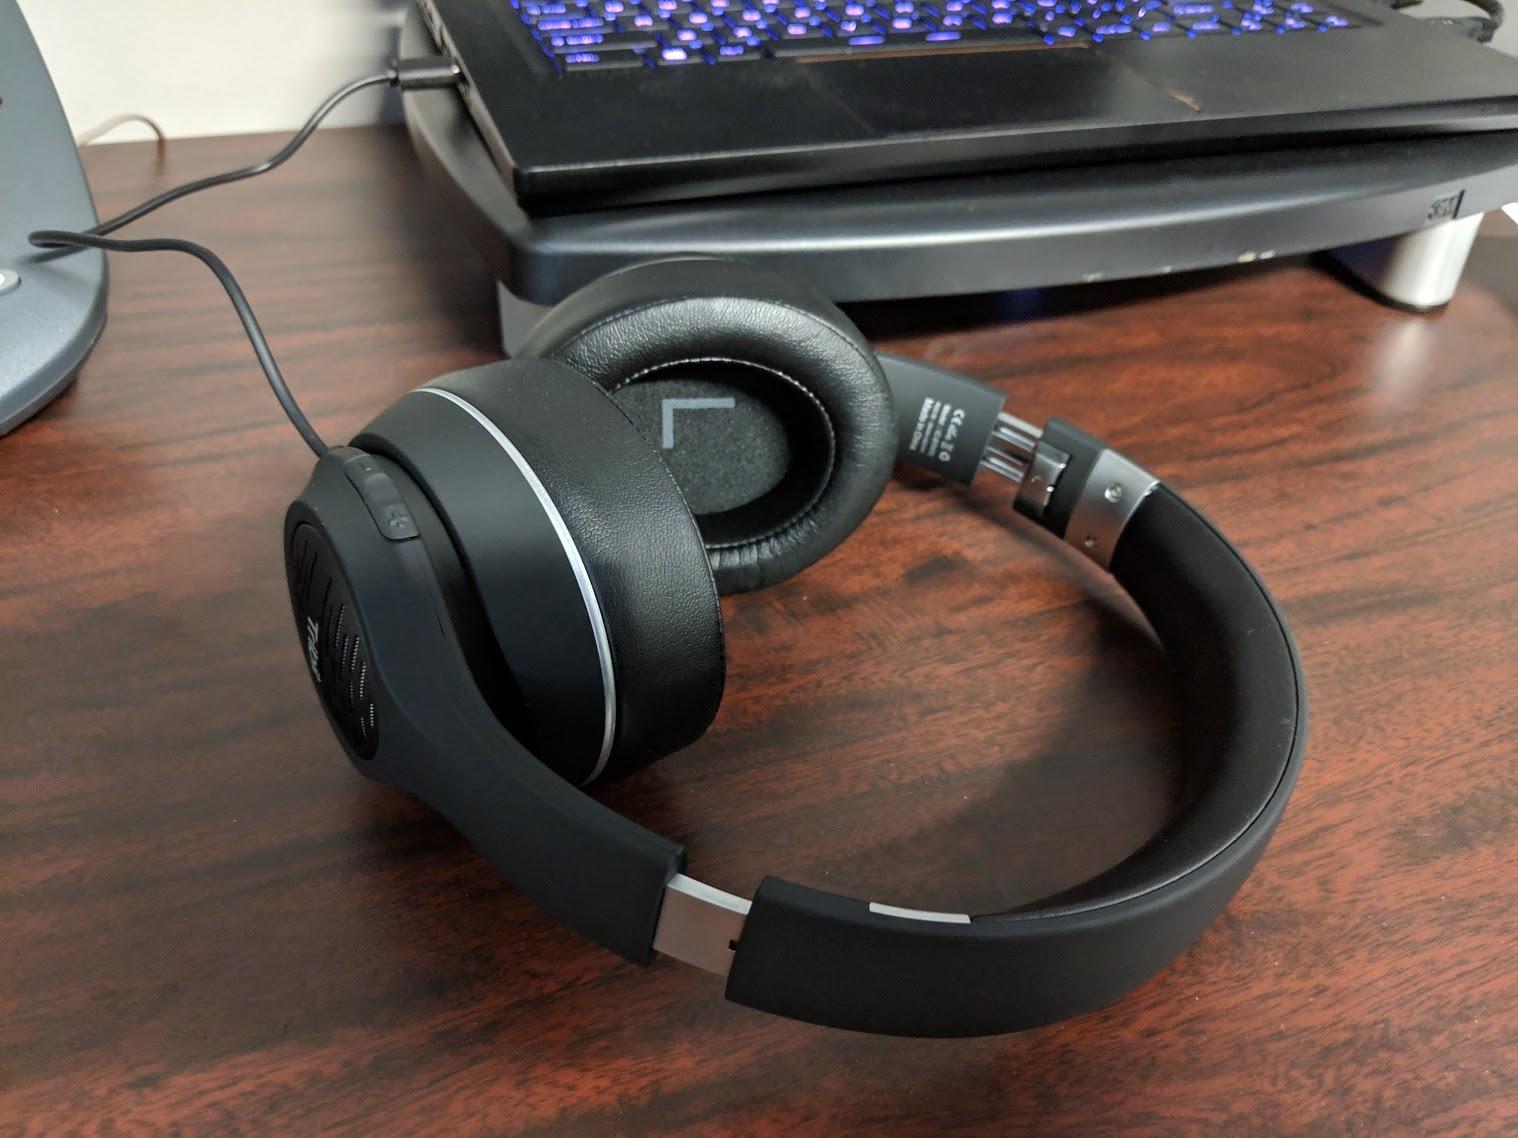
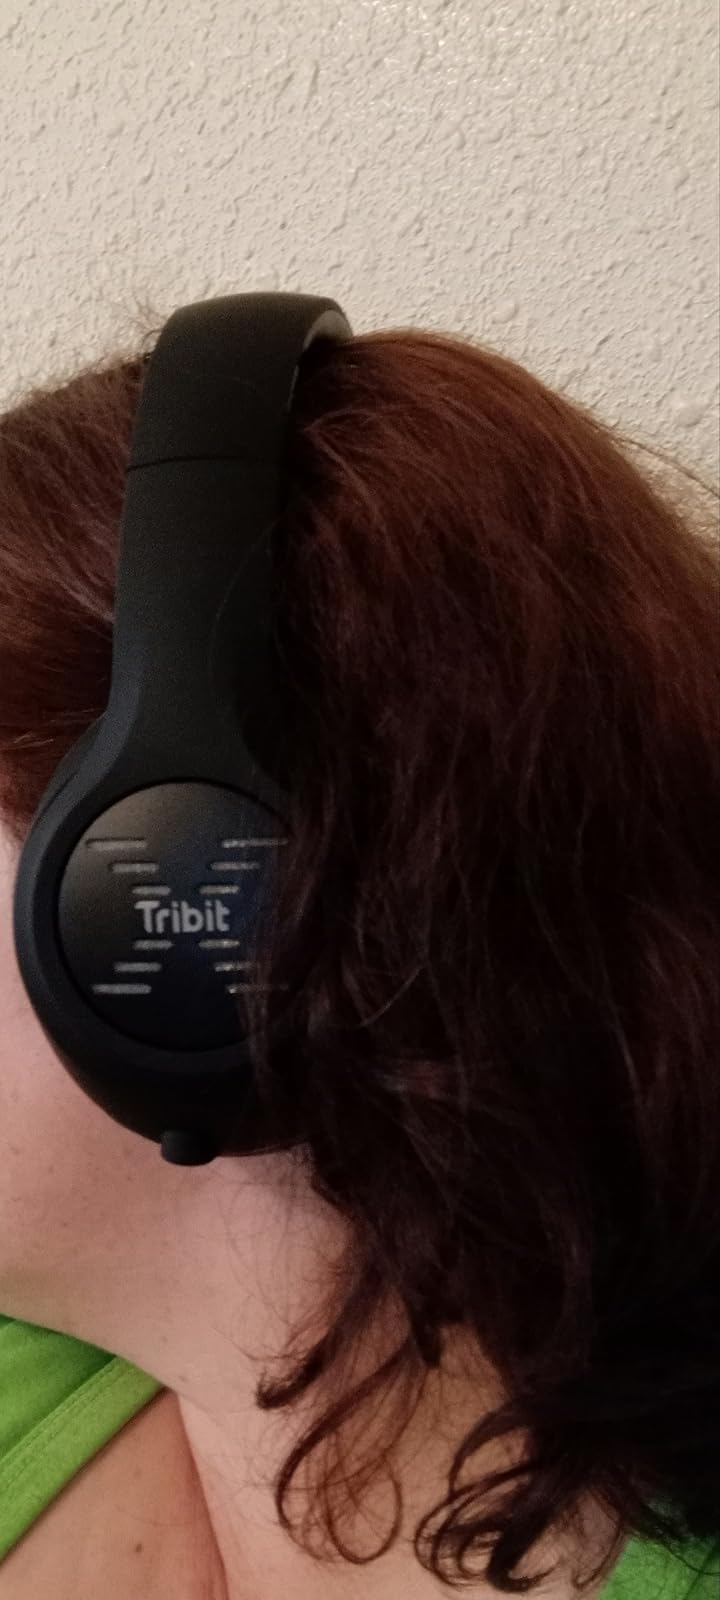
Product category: headphones
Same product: yes